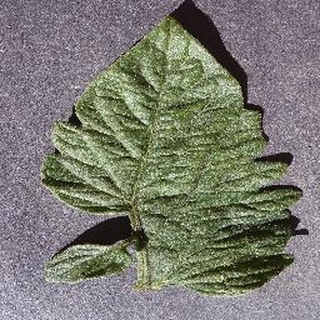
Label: healthy_tomato